Bruce Lee

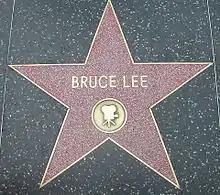
Bruce Lee's star on the Hollywood Walk of Fame

Lee played his first leading role in "The Big Boss" (1971), which proved to be an enormous box-office success across Asia and catapulted him to instant stardom in Hong Kong. He followed up with "Fist of Fury" (1972), which broke the box office records set previously by "The Big Boss", with film critic Blake Howard writing that Lee was "cresting the wave of international super-stardom." Having finished his initial two-year contract, Lee negotiated a new deal with Golden Harvest. Lee later formed his own company, Concord Production Inc., with Chow. For his third film, "The Way of the Dragon" (1972), he was given complete control of the film's production as the writer, director, star, and choreographer of the fight scenes. In 1964, at a demonstration in Long Beach, California, Lee met karate champion Chuck Norris. In "The Way of the Dragon" Lee introduced Norris to moviegoers as his opponent. Their showdown has been characterized as "one of the best fight scenes in martial arts and film history". "Fist of Fury" and "Way of the Dragon" grossed an estimated and worldwide, respectively.